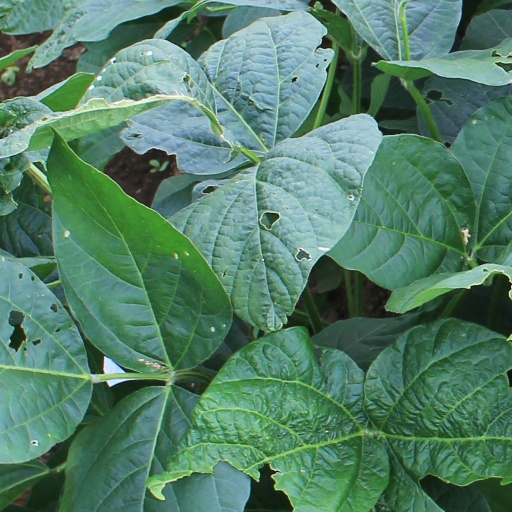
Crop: soybean